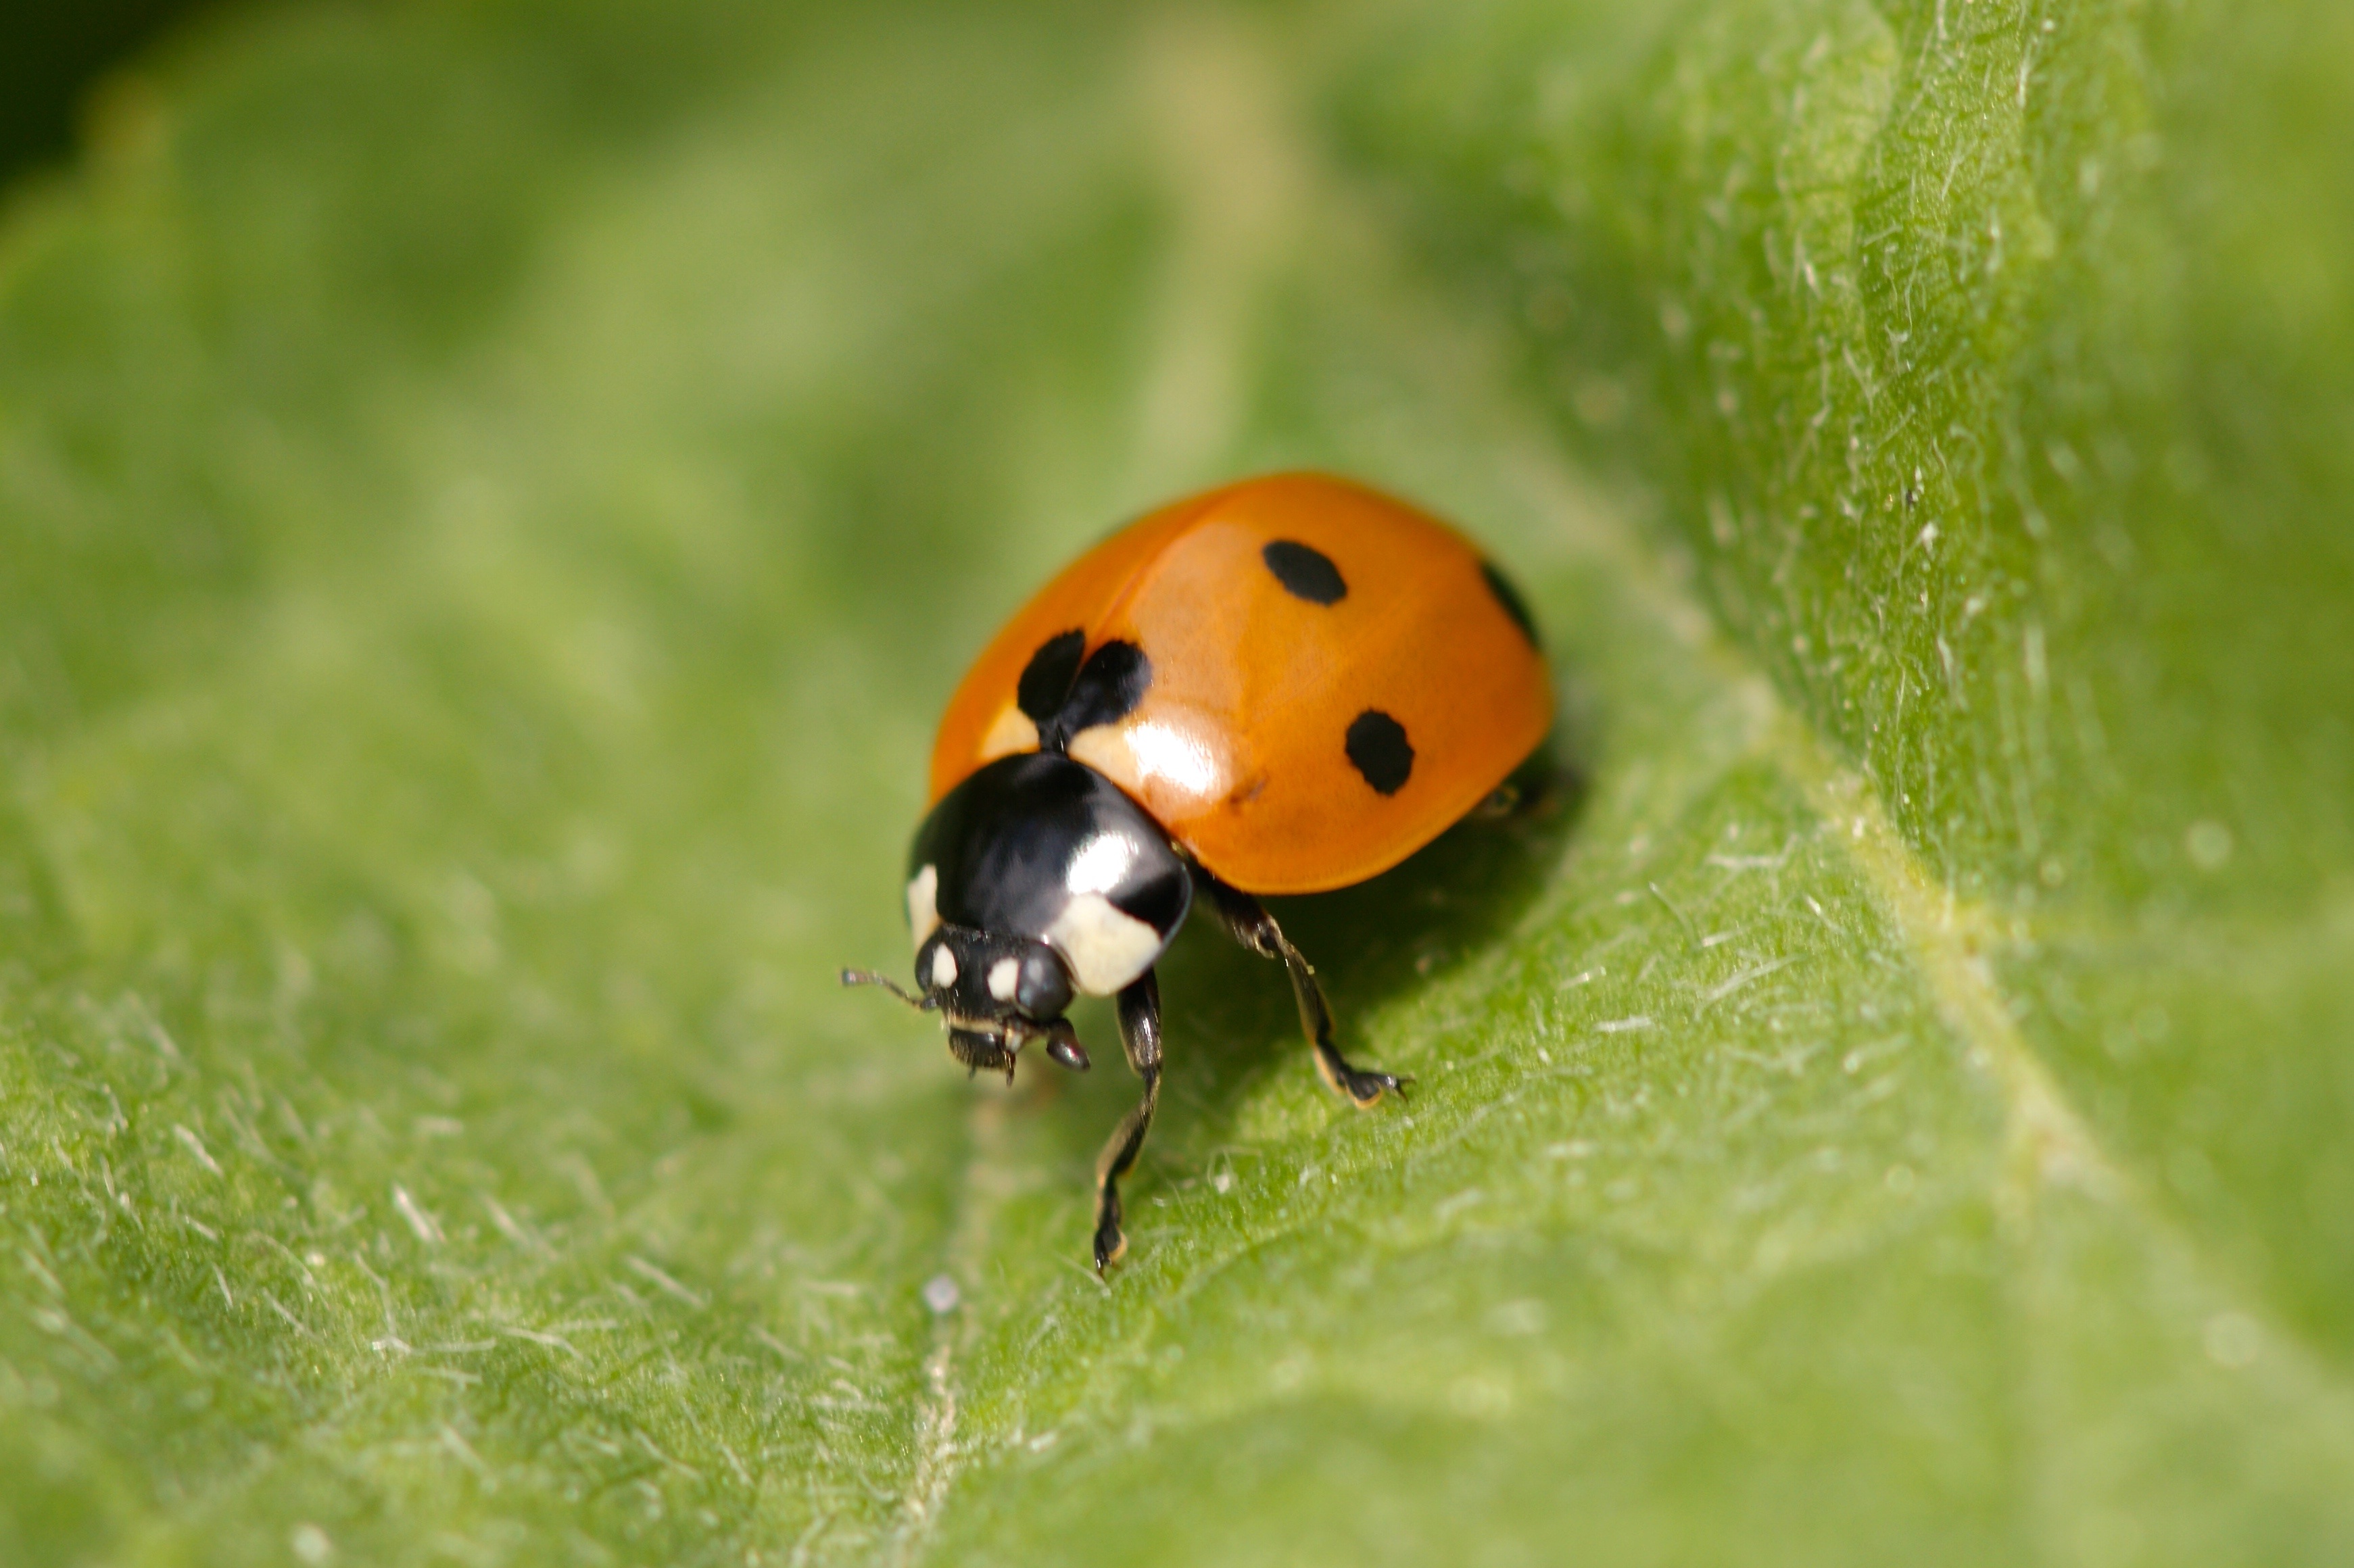
nature, photography, leaf, cute, green, red, insect, small, ladybug, close, fauna, ladybird, invertebrate, close up, tiny, emotions, beetle, luck, greeting, points, macro photography, lucky charm, siebenpunkt, leaf beetle, lucky ladybug, siebenpunkt ladybird